Brodoa oroarctica

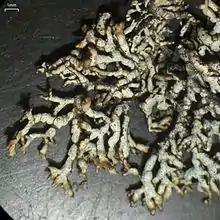
"Brodoa oroarctica" showing its characteristic pale grey, irregularly branching thallus with narrow cylindrical lobes. Scale bar = 1 mm

"Brodoa oroarctica" is a foliose lichen, meaning it has a leaf-like form, though it can also appear somewhat shrubby. The lichen forms thalli that can grow up to across, irregularly spreading and loosely attached to rock surfaces. Its most characteristic feature is its stiff, narrow , which measure between 0.5 and 1 millimetre (mm) in width. These lobes are cylindrical and appear inflated, though they are actually solid throughout, and can be either touching each other, separate, or loosely overlapping as they spread in an irregular pattern across the rock surface rather than forming a circular pattern. The lobes are constricted at regular intervals, creating a form that resembles a string of sausages, alluding to the species' common name.